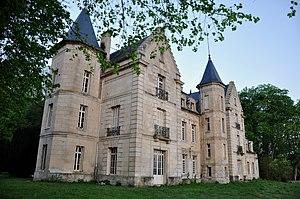
Château de Montois
Le Soissonnais ou Soissonnois, est une région naturelle de France, située au cœur du Bassin Parisien, à quatre-vingts kilomètres au nord de Paris, sur les départements de l'Aisne et de l'Oise. La région tire son nom du peuple gaulois des Suessiones ou suessions qui était présent dans la région dans l'antiquité gauloise.
Ressons-le-Long est une commune française située dans le département de l'Aisne, dans la région naturelle du Soissonnais, dans la vallée de l'Aisne, en région Hauts-de-France.